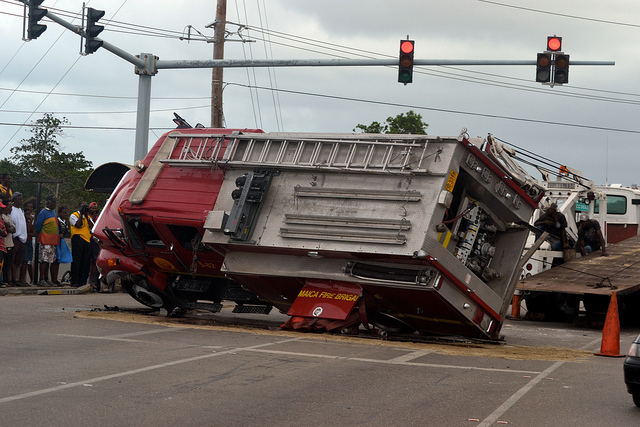
a fire truck at an intersection resting on its side

A fire truck that turned over in an intersection.

Accident scene with a fire truck tilted on its site.

A fire truck that is sitting on its side.

A fire truck that has been semi tipped over.